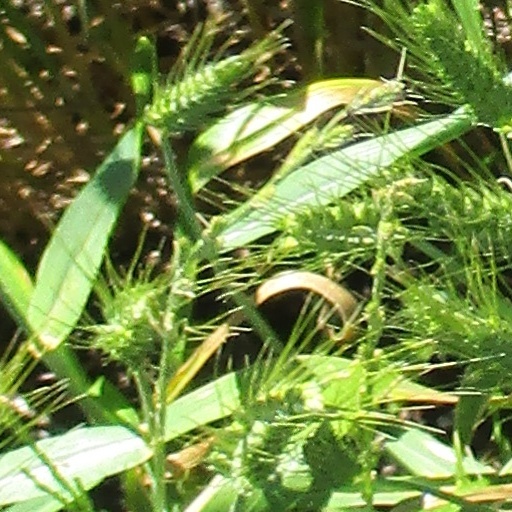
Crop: wheat